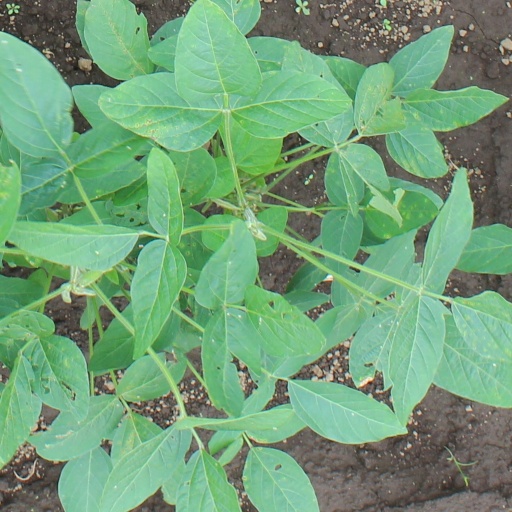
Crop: soybean